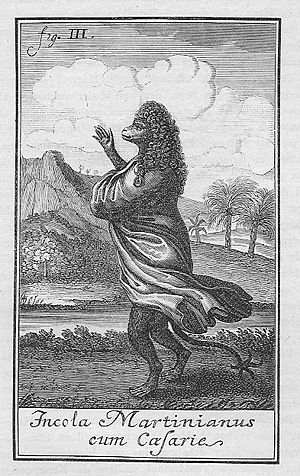
Niels Klims underjordiske Rejse
Indbygger i Martinia med paryk